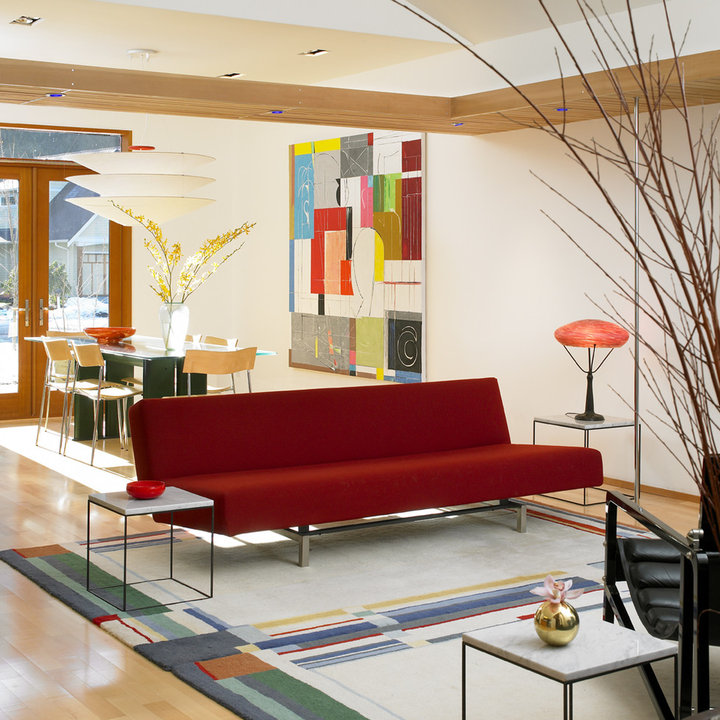
Style: ArtDeco